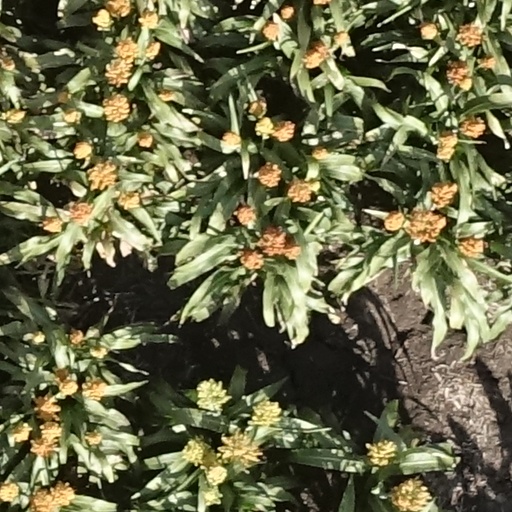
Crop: sorghum